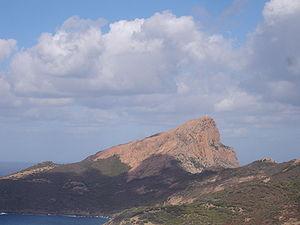
France, Corse-du-Sud (2A), Piana, Capo Rosso